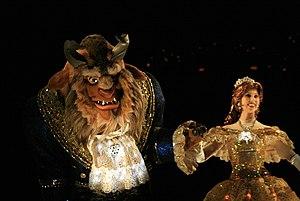
La Bête est le nom donné au personnage de fiction issu du grand classique d'animation Disney La Belle et la Bête.